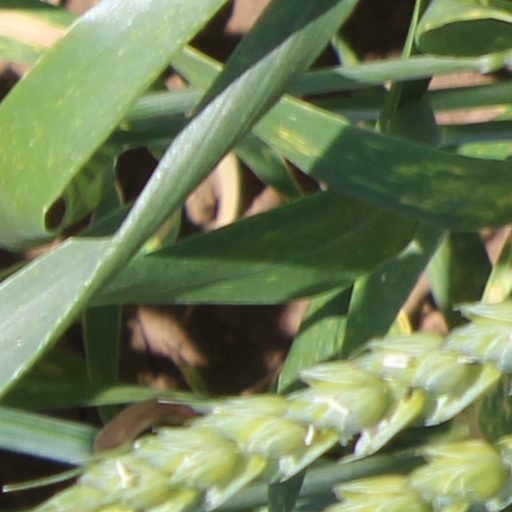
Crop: wheat